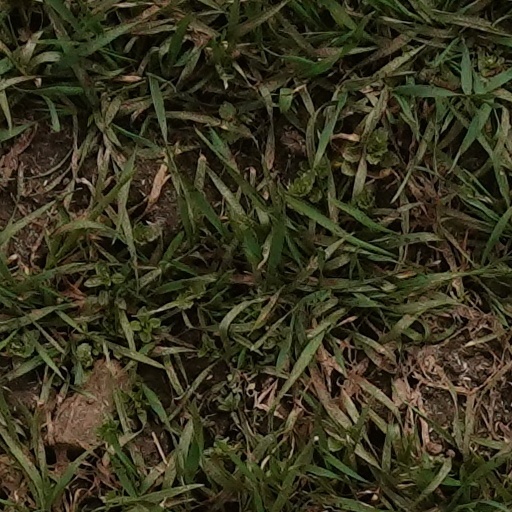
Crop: wheat